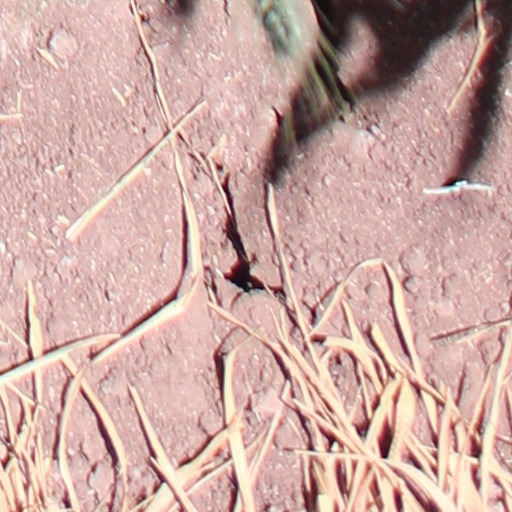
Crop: wheat